Islamophobia

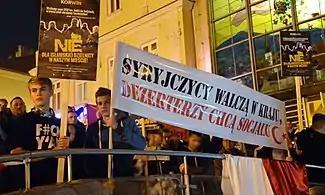
An anti-Islamic protest in Poland

The extent of negative attitudes towards Muslims varies across different parts of Europe. Polls in Germany and the Czech Republic (as well as South Korea) have suggested that most respondents do not welcome Muslim refugees in those countries.